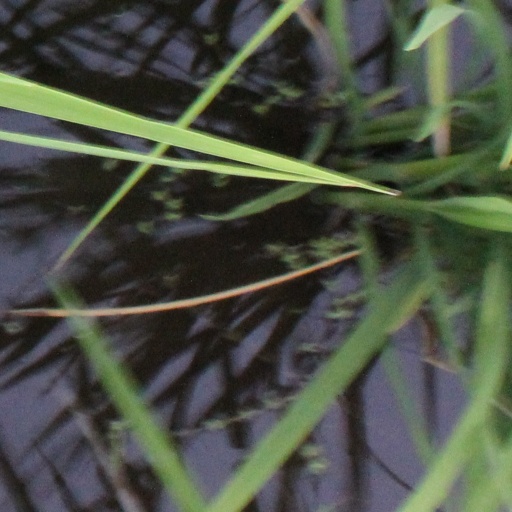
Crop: rice